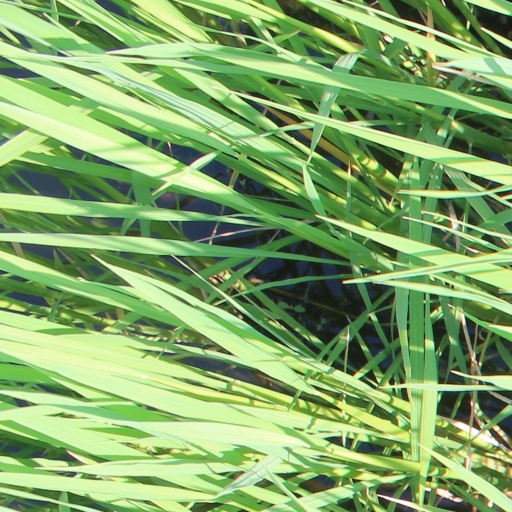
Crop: rice